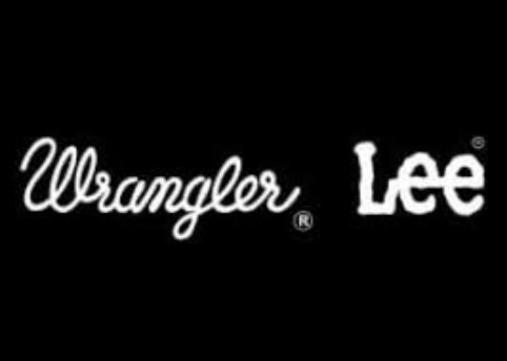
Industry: Clothes